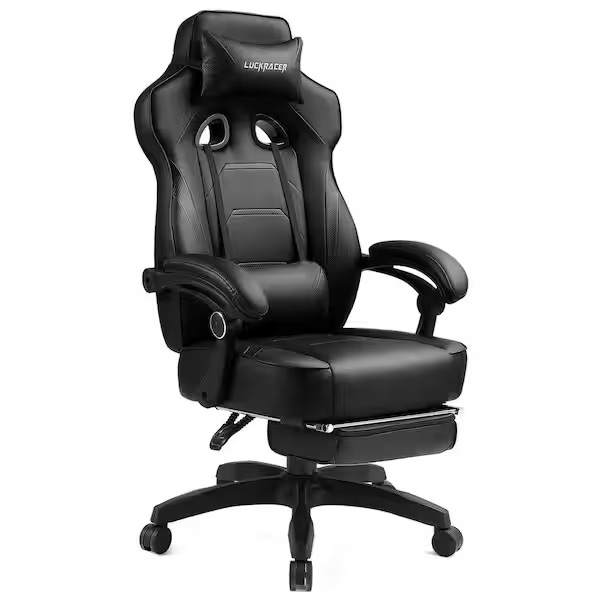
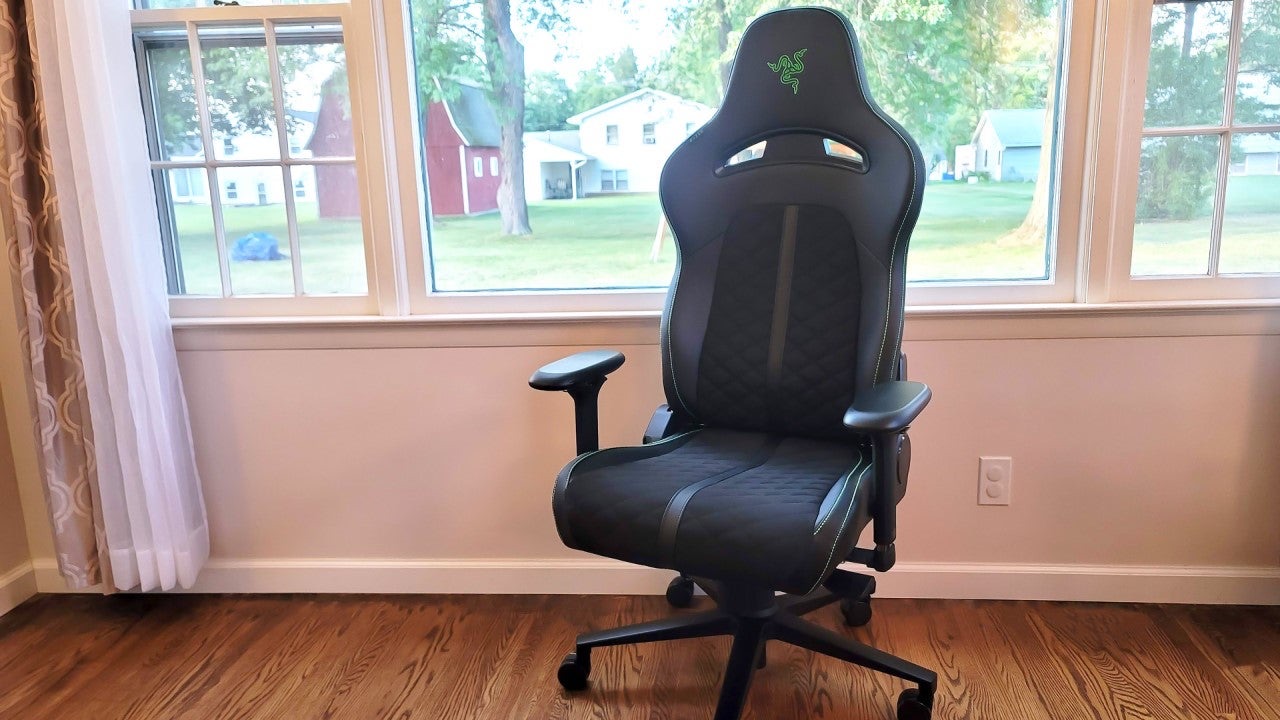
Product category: items_chair
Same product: no